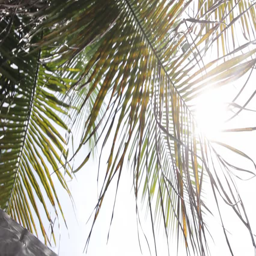
sunlight under the coconut tree